Alchemy of Souls

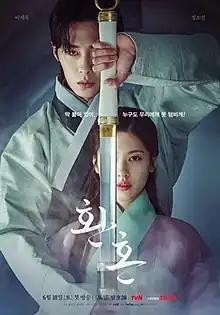
Promotional poster for part 1

Alchemy of Souls is a South Korean television series starring Lee Jae-wook, Jung So-min, Go Youn-jung, and Hwang Min-hyun. Written by the Hong sisters, it depicts the stories of young mages dealing with heaven and earth. It aired on tvN from June 18, 2022, to January 8, 2023, every Saturday and Sunday at 21:10 (KST) for 30 episodes. It is also available for streaming on TVING and Netflix in selected regions.